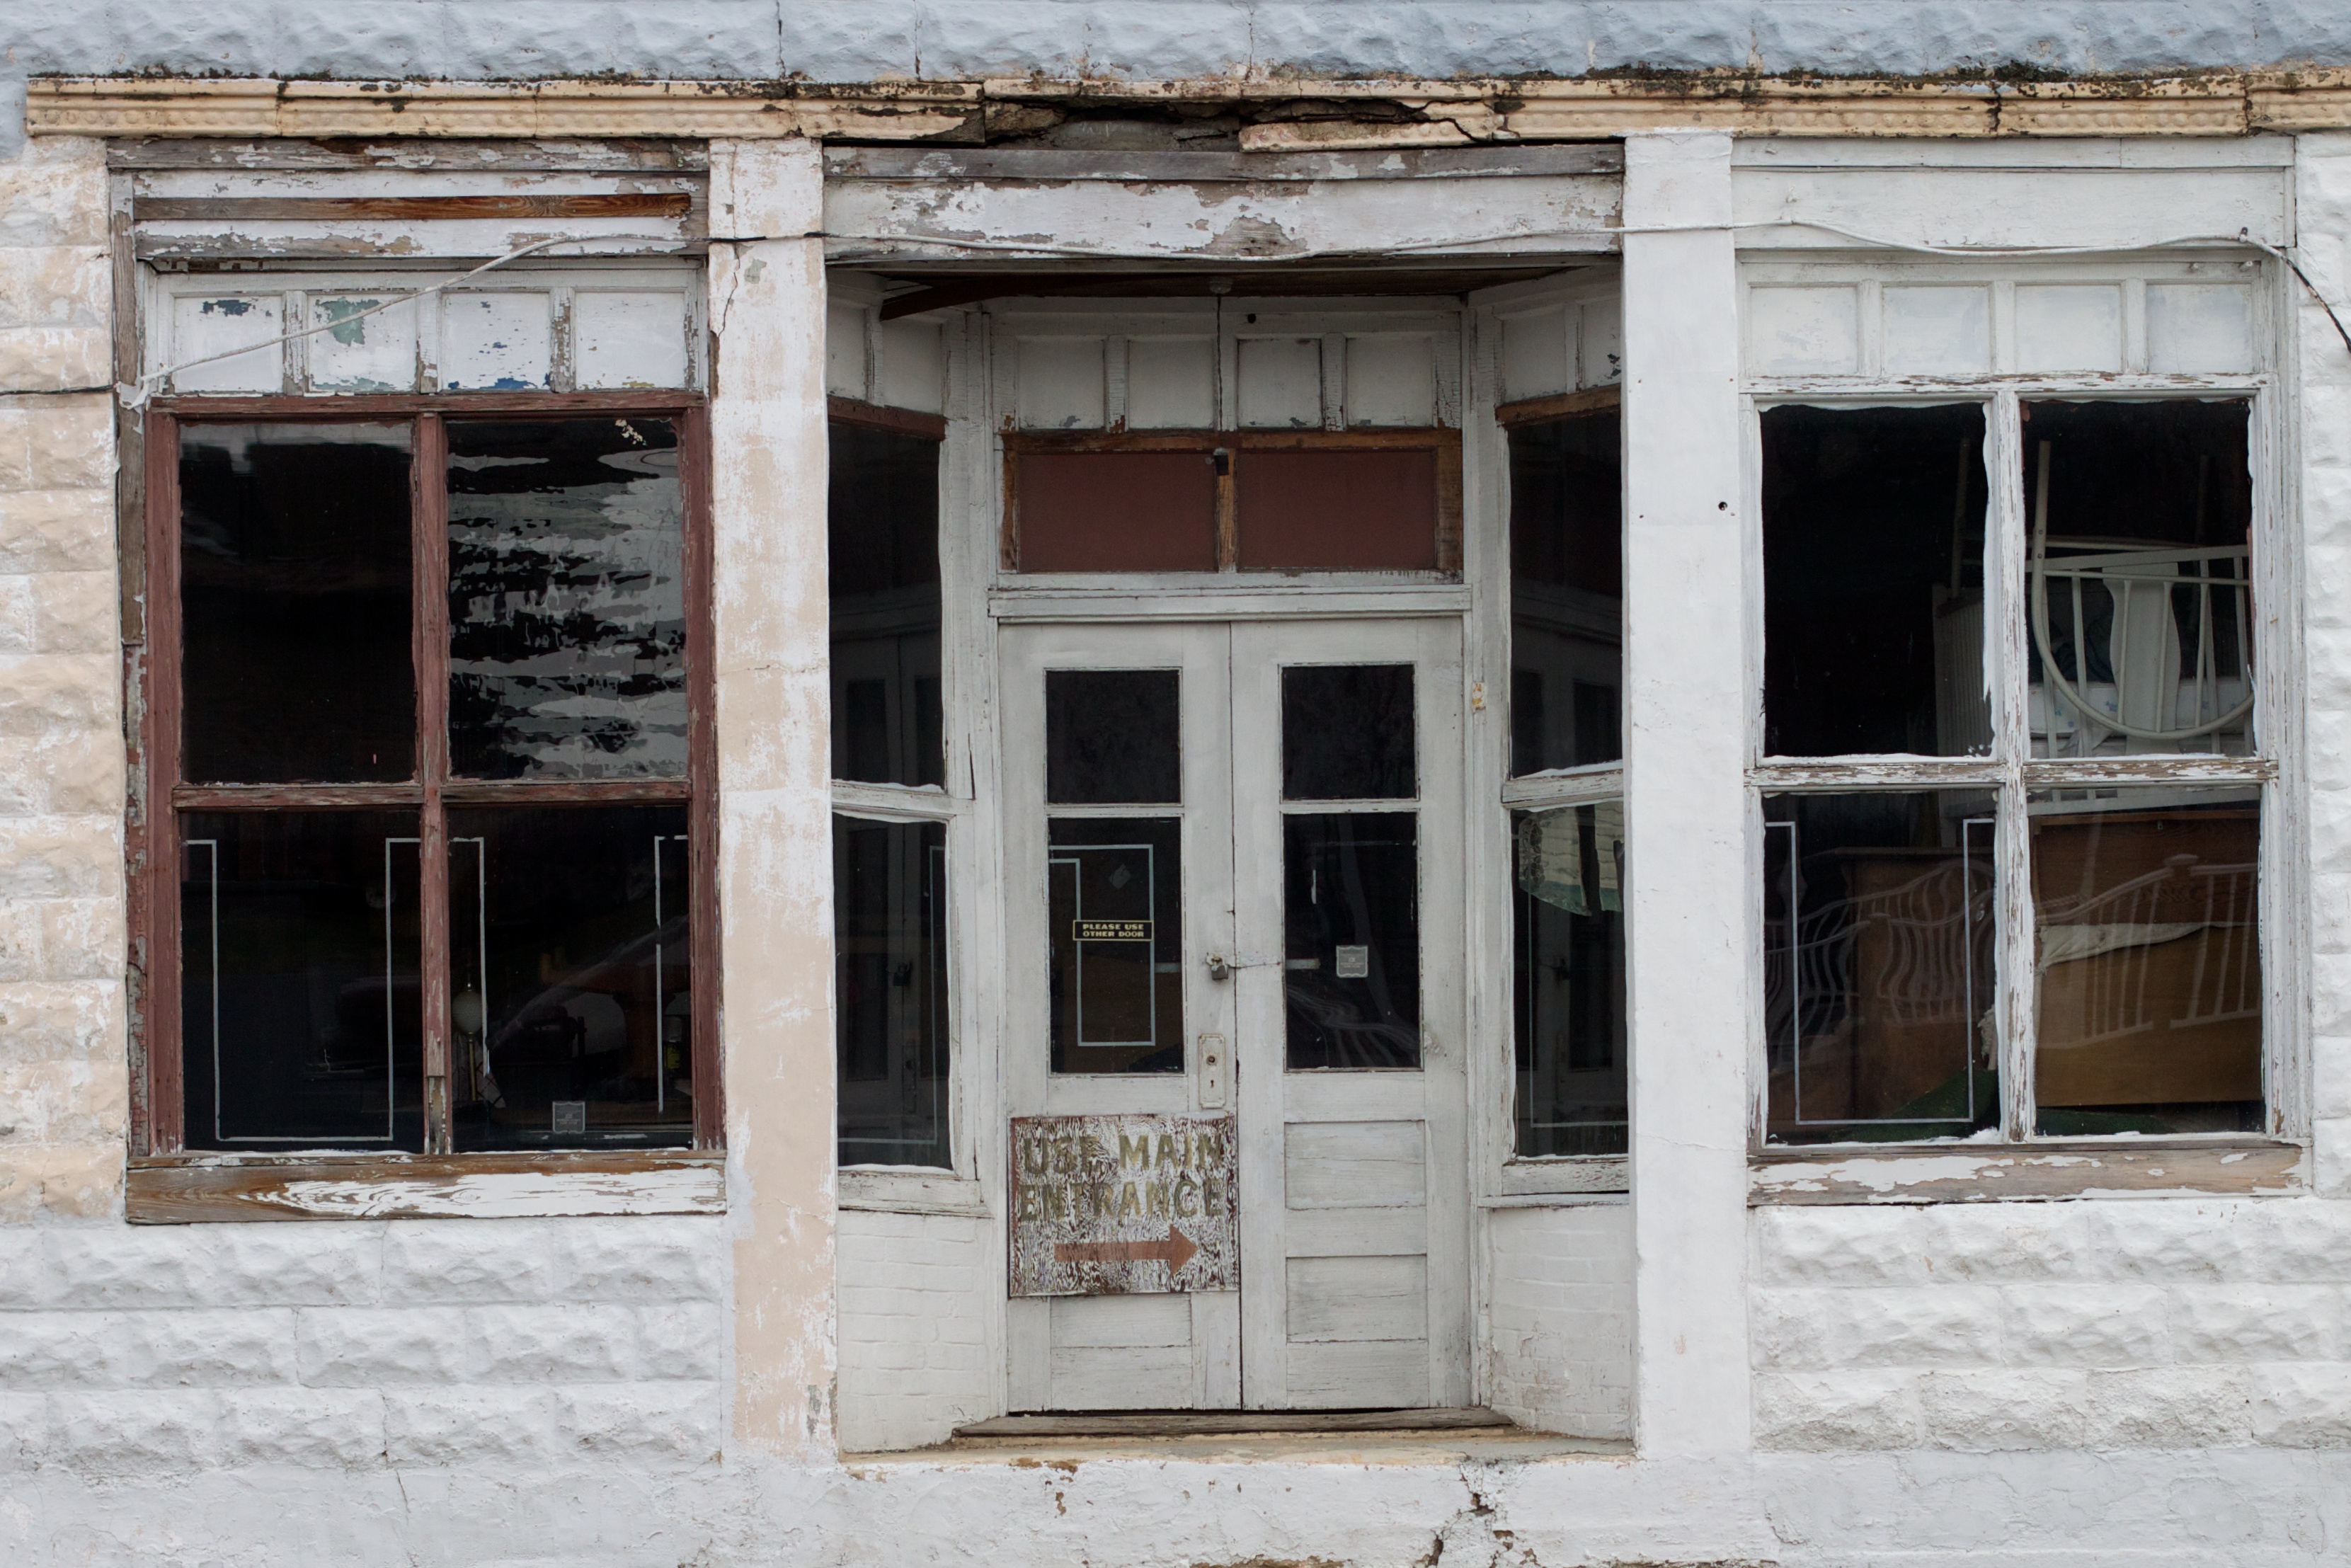
architecture, wood, house, window, home, facade, door, history, odyssey, ancient history